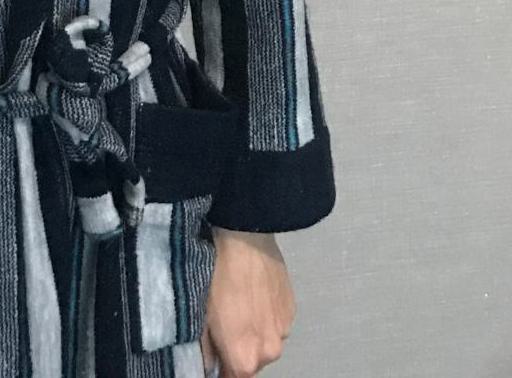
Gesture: no_gesture